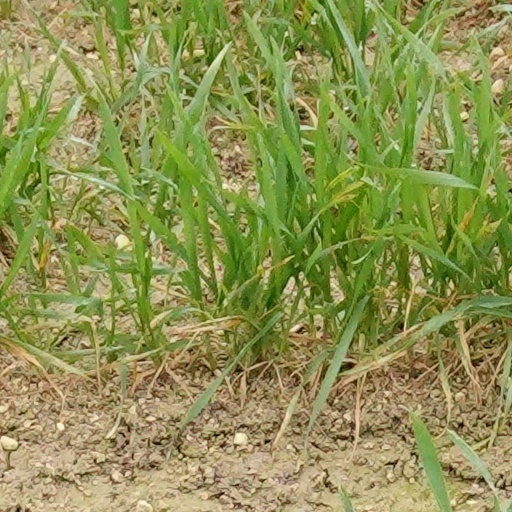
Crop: wheat